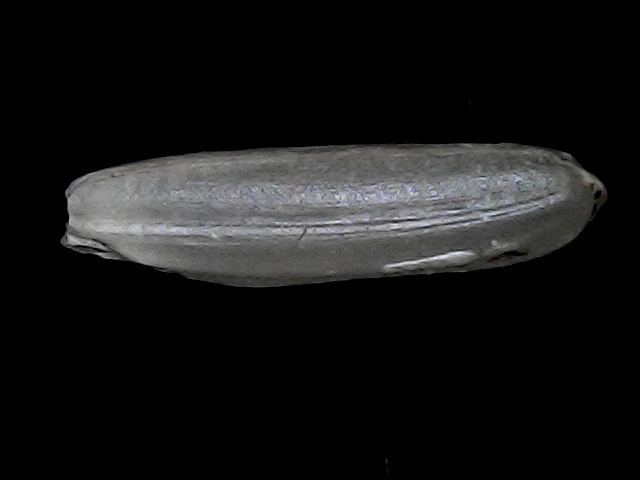
Rice variety: BRRI102